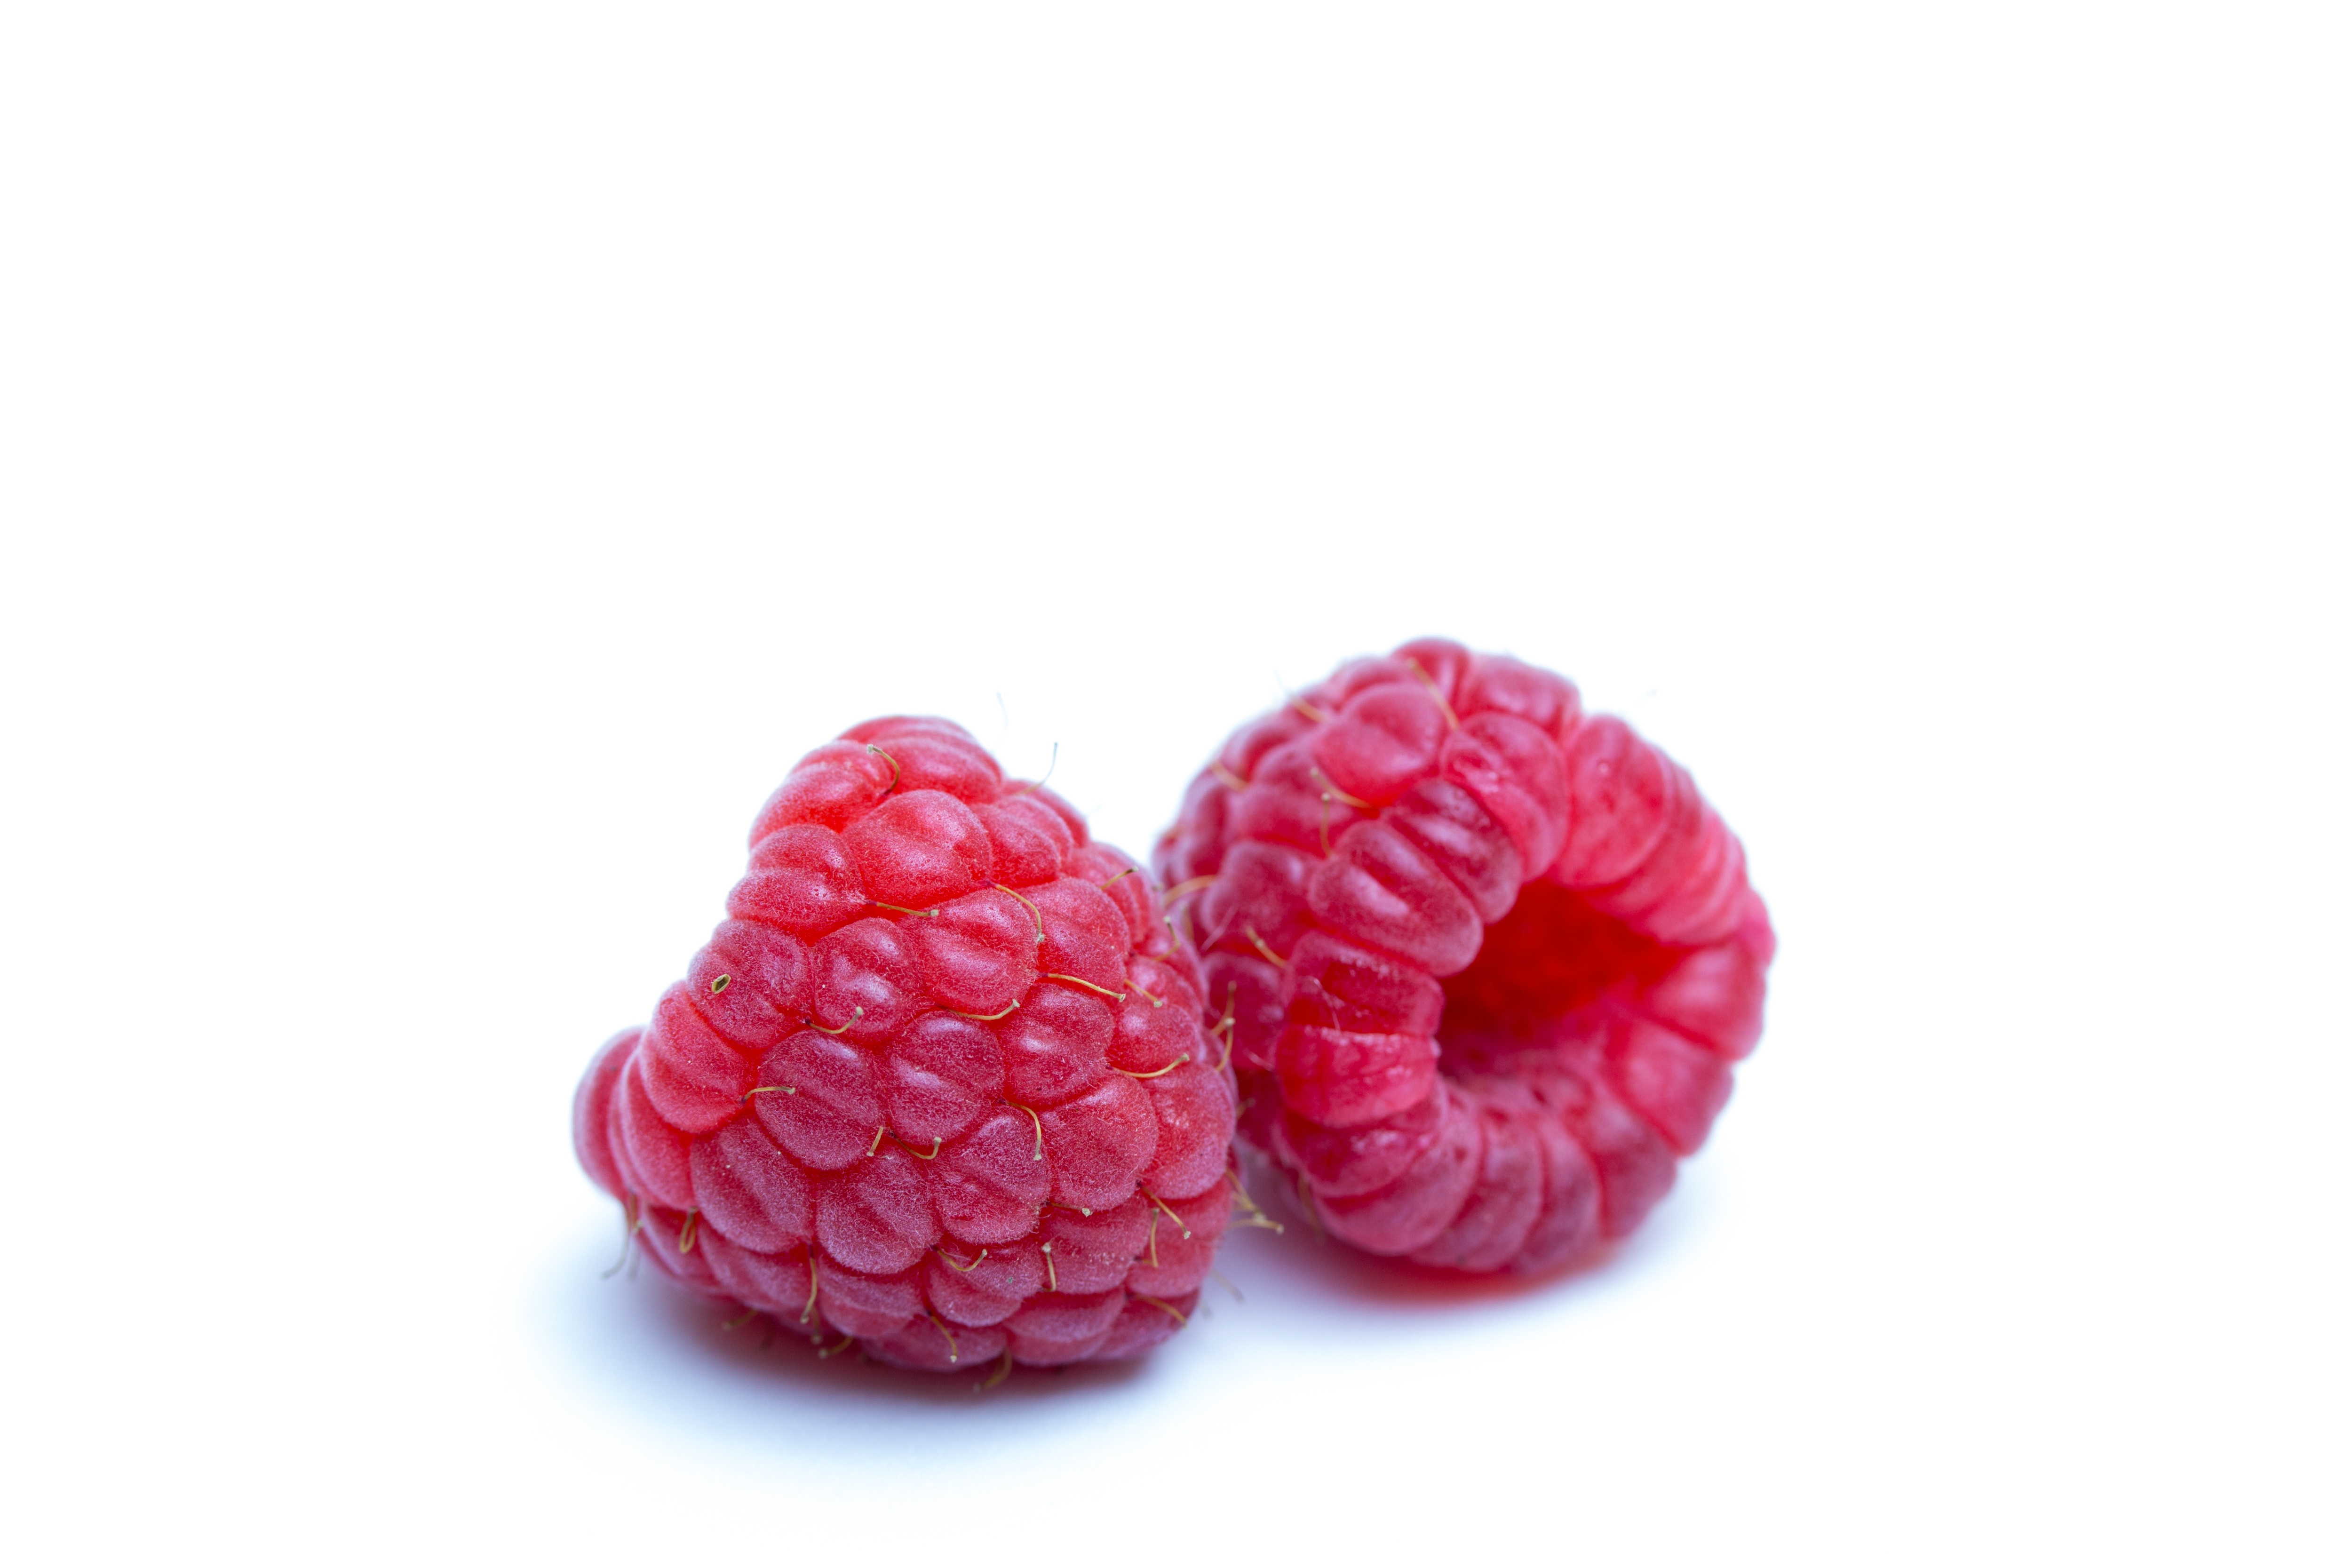
plant, raspberry, fruit, berry, flower, petal, food, produce, fresh, pink, healthy, shrub, raspberries, tasty, antioxidants, vitamins, forest fruit, red fruit, mature, flowering plant, red fruits, zarza, polidrupa, polyphenols, land plant